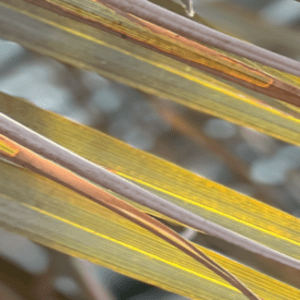
Label: Magnesium Deficiency